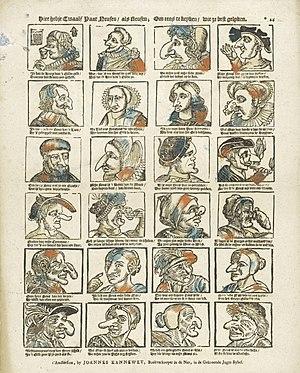
Petite affiche avec 24 représentations de personnes au nez énorme ou mal formé. h 390 mm × l 315 mm
Un livre de nez est un livre contenant un texte humoristique et des caricatures d'hommes et de femmes au nez proéminent. Il donne le détail des sommes que ces personnes, membres de la Guilde des nez, doivent payer au Roi des nez.